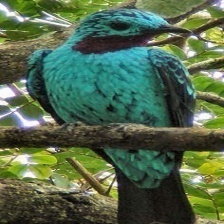
Species: SPANGLED COTINGA
Scientific name: COTINGA CAYANA